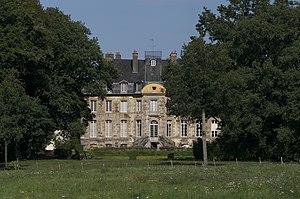
Le Château du Molant est situé dans le département français d'Ille-et-Vilaine, sur la commune de Bréal-sous-Montfort. This building is classé au titre des Monuments Historiques. It is indexed in the Base Mérimée, a database of architectural heritage maintained by the French Ministry of Culture,
Cet article recense les bâtiments protégés au titre des monuments historiques d’Ille-et-Vilaine, en France.
Le château du Molant est un château situé dans la commune de Bréal-sous-Montfort, dans le département français d'Ille-et-Vilaine, région Bretagne.